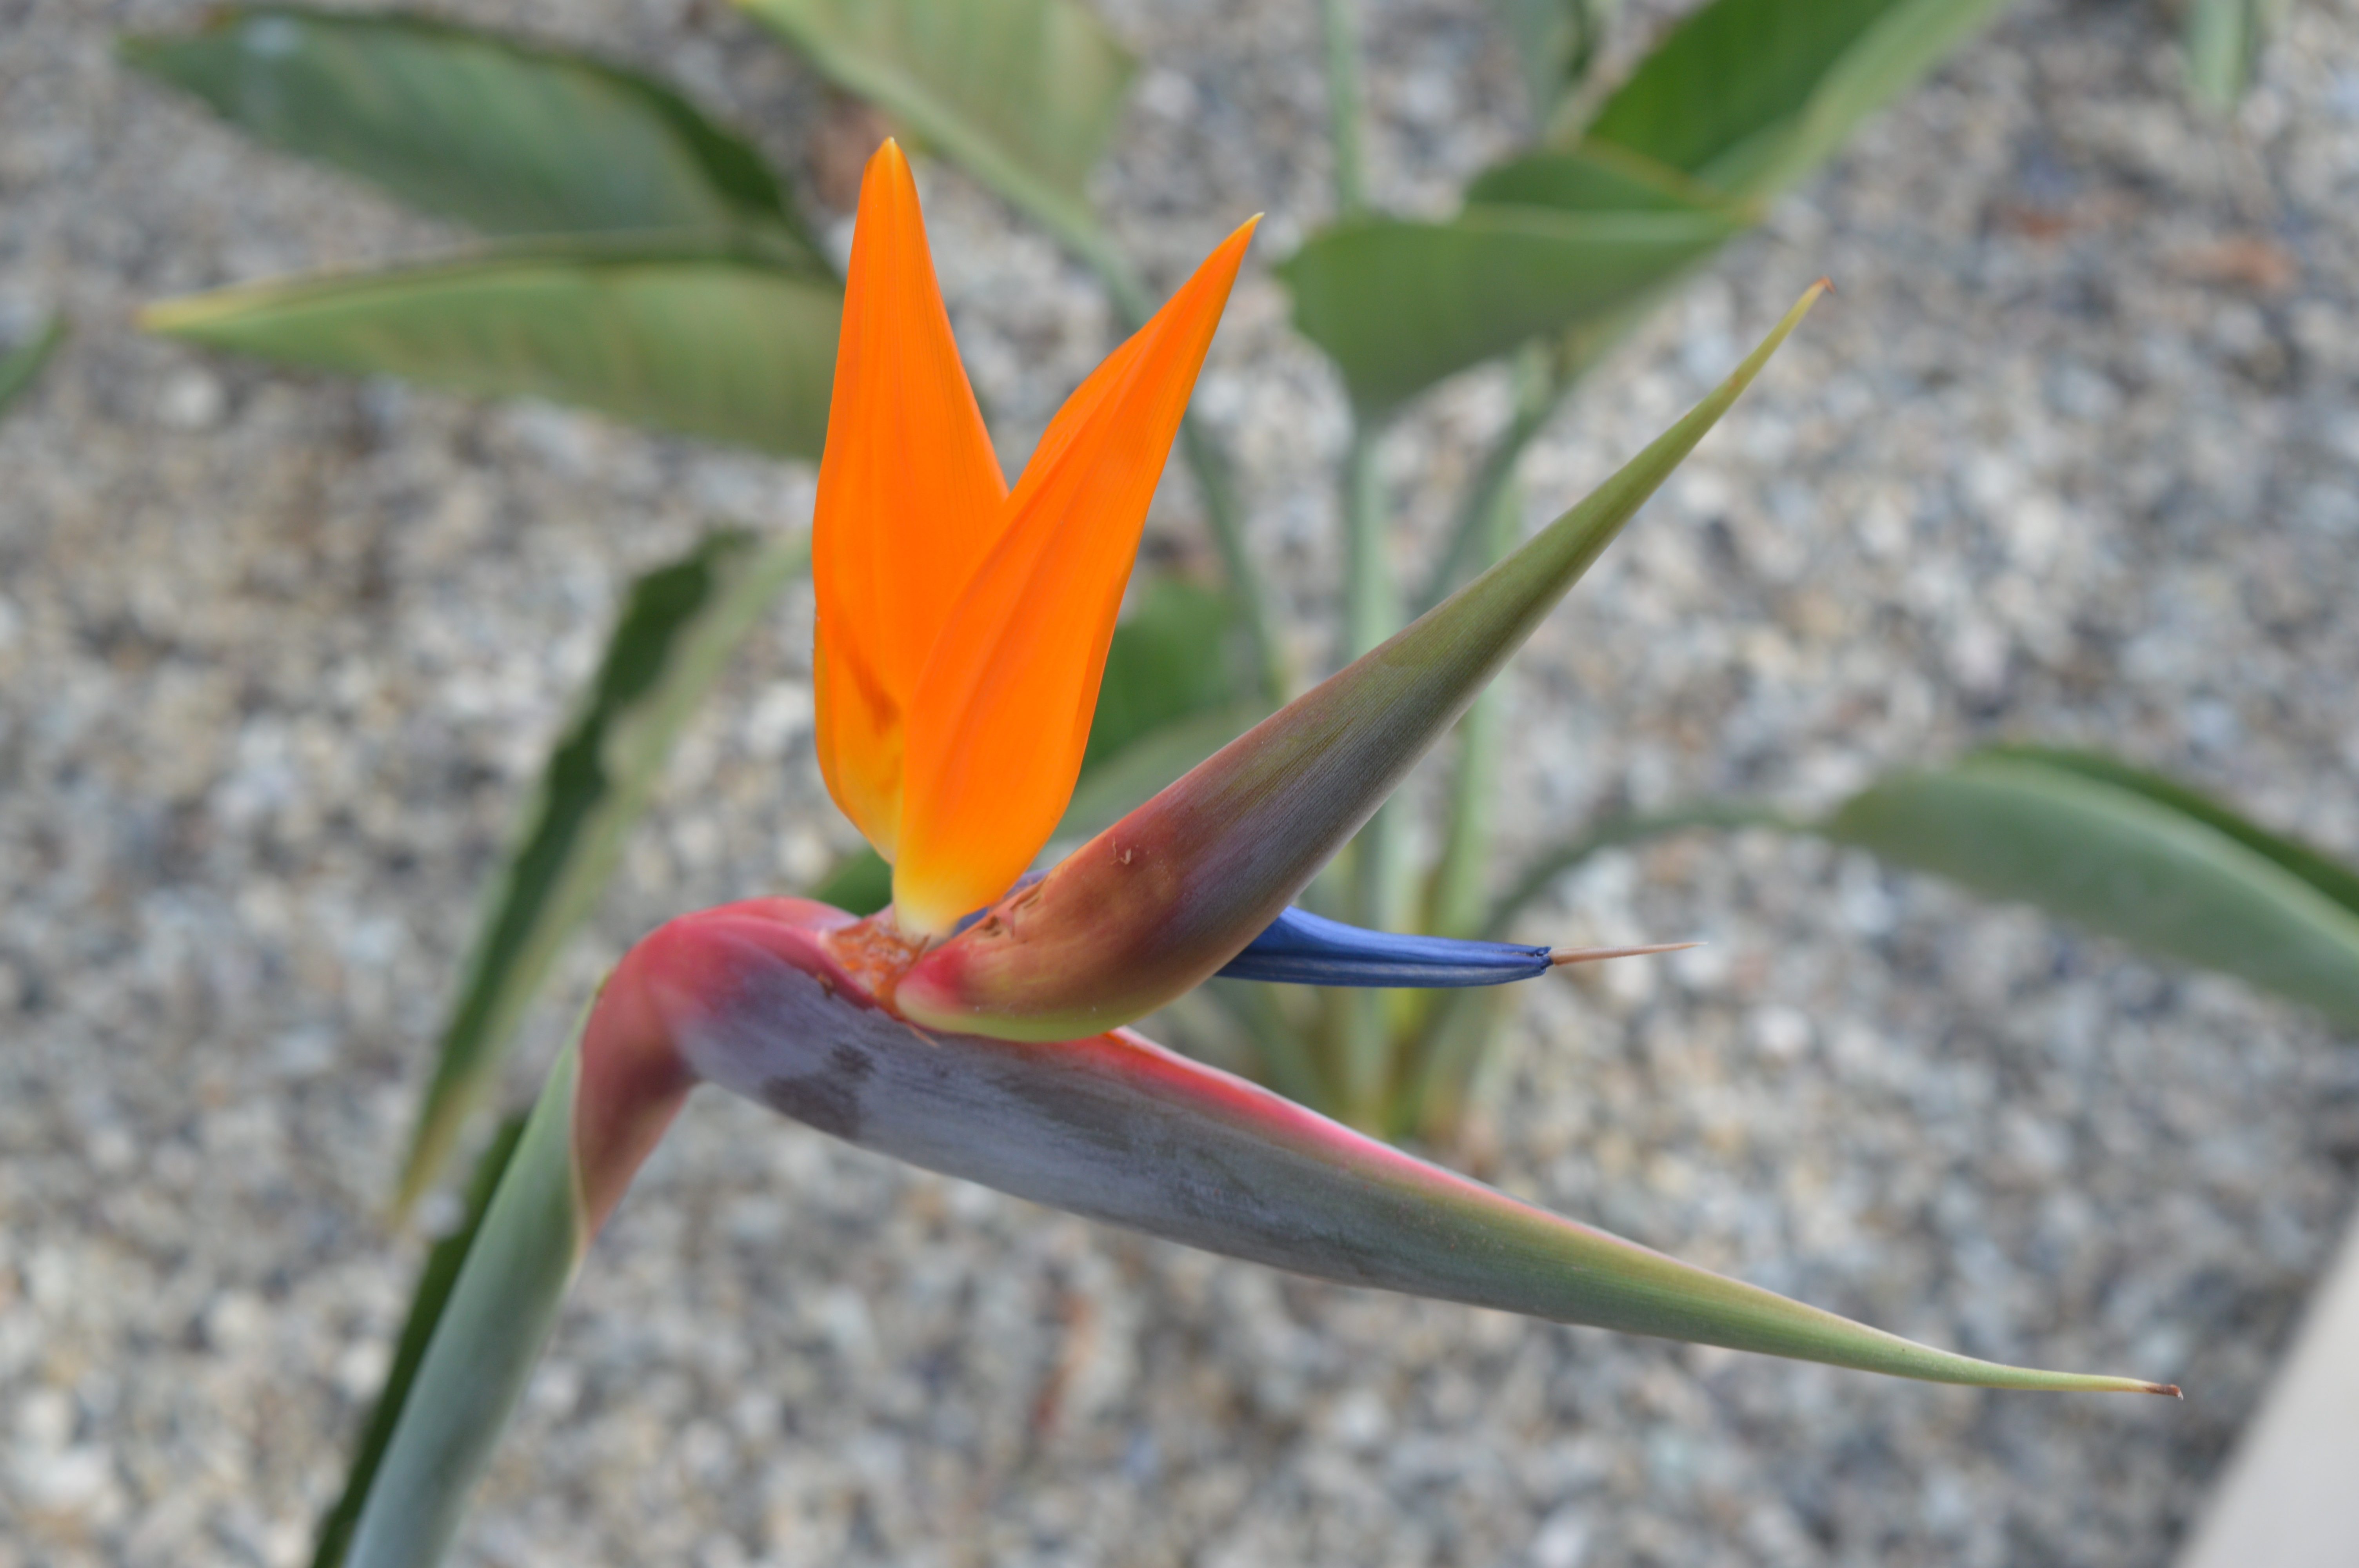
nature, blossom, plant, leaf, flower, bloom, green, tropical, botany, yellow, flora, fauna, wildflower, exotic, macro photography, flowering plant, bird of paradise, plant stem, land plant, desert flora